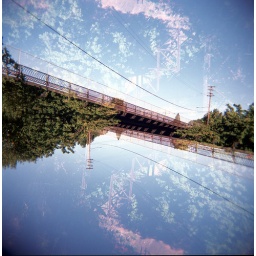
The train takes the sky under the street.